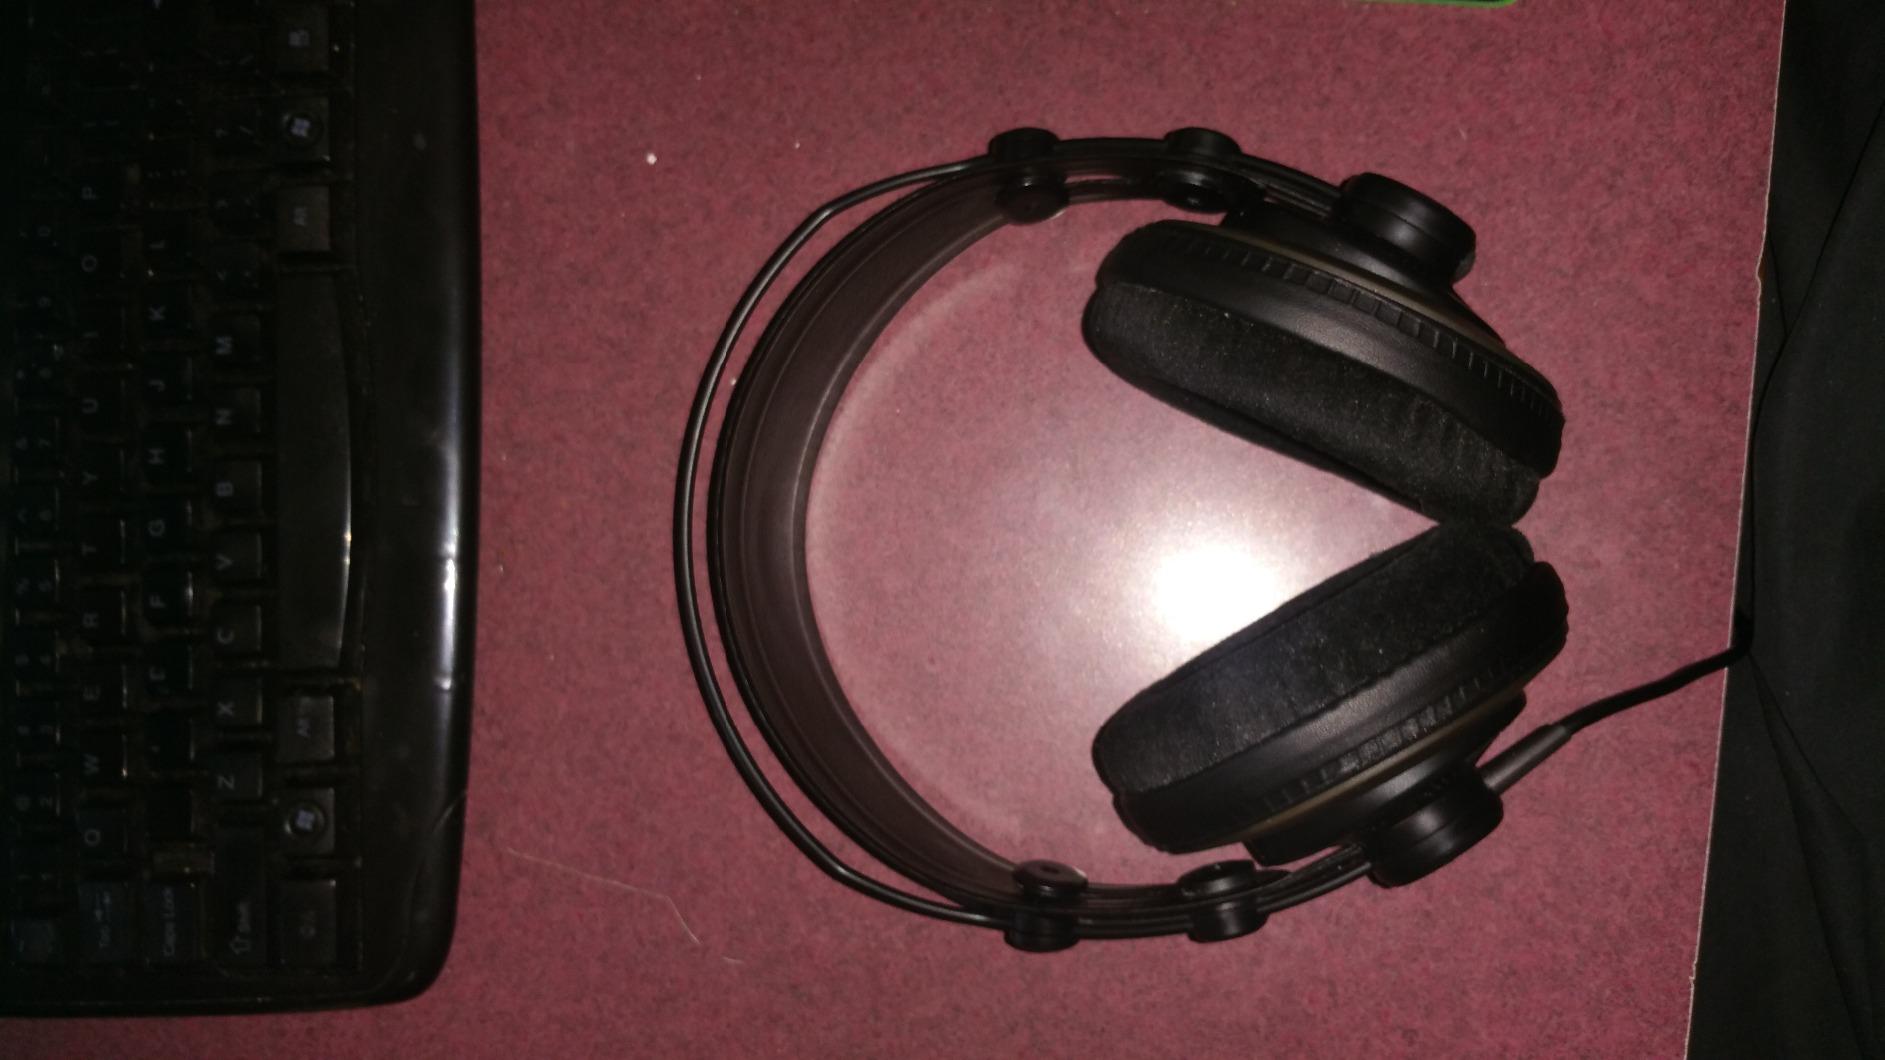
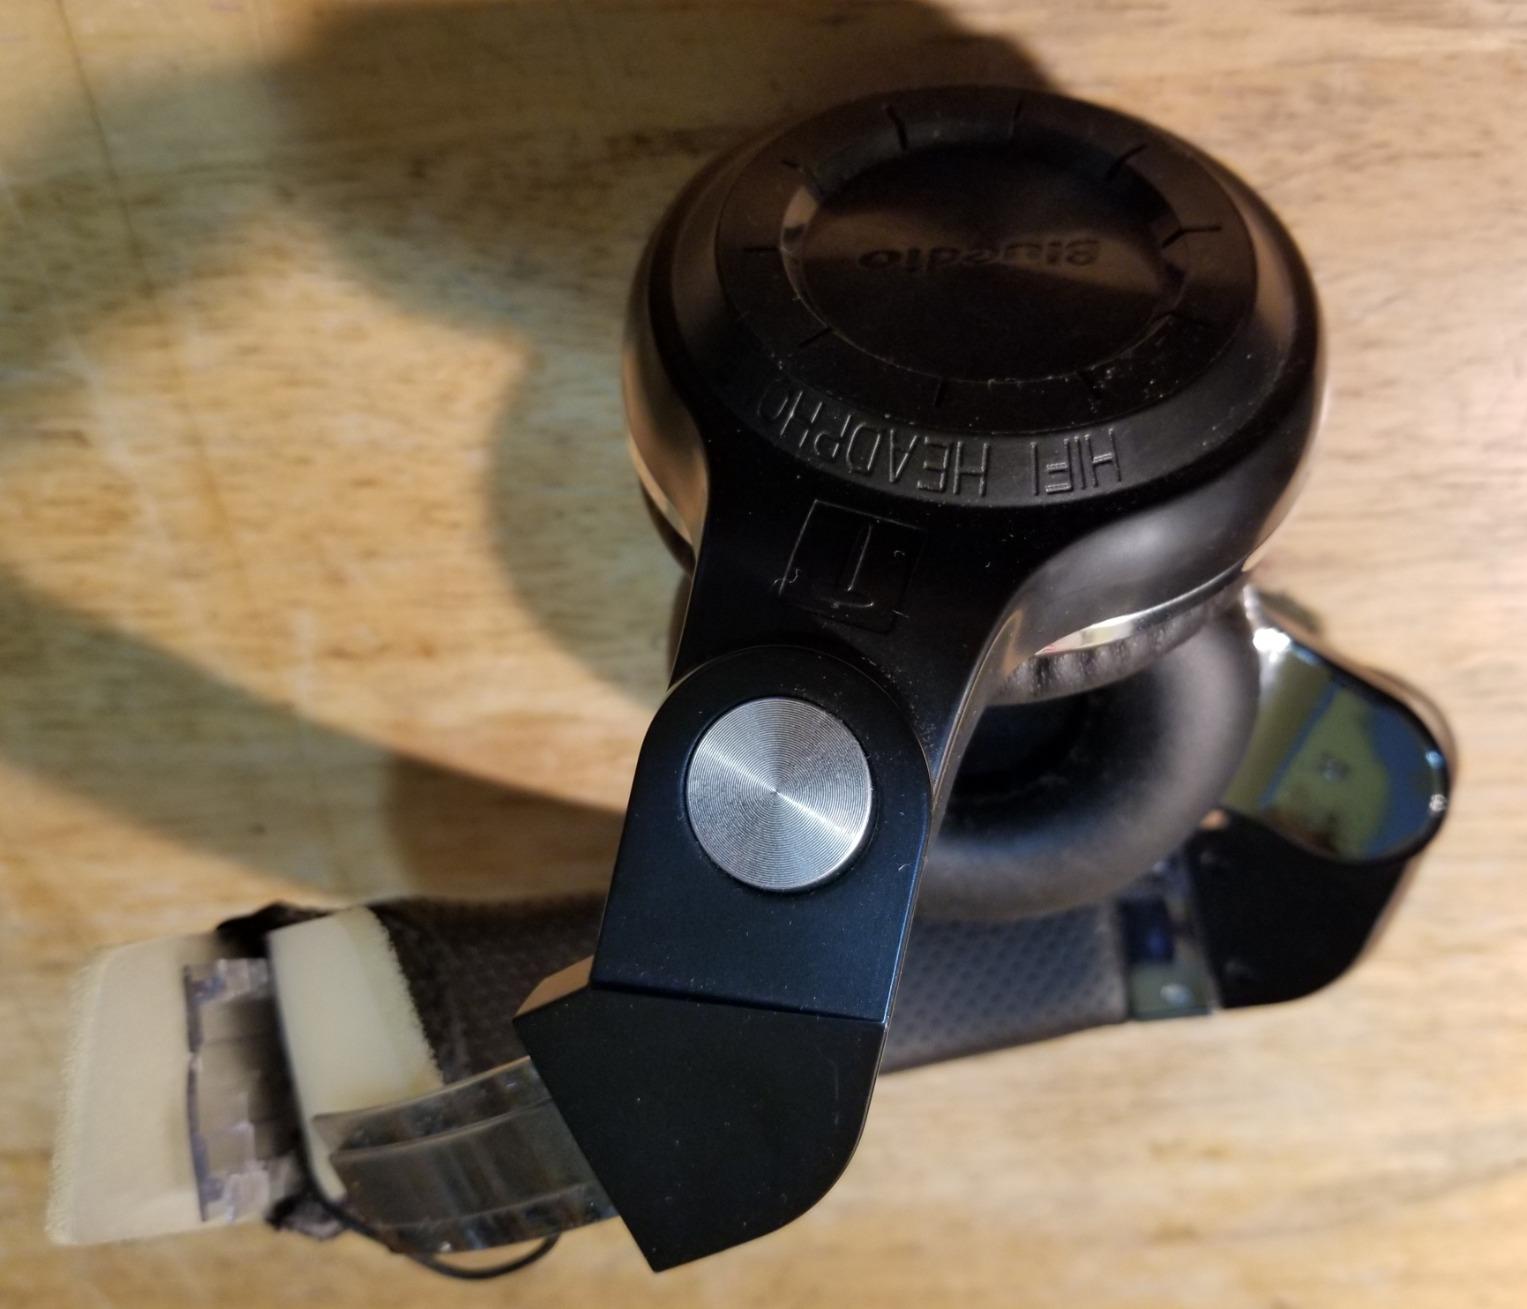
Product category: headphones
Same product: no